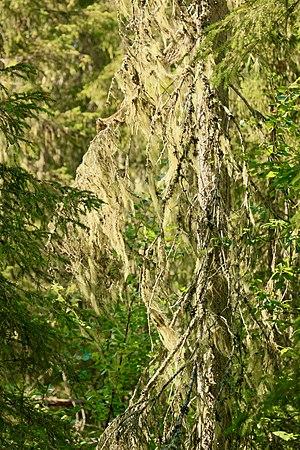
Le parc national de Björnlandet est un parc national de Suède situé dans le sud-est de la province de Laponie, dans le comté de Västerbotten. Il couvre 2 369 ha, dont la majeure partie est occupée par une forêt primaire ou ancienne.